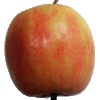
Label: Apple Pink Lady 1